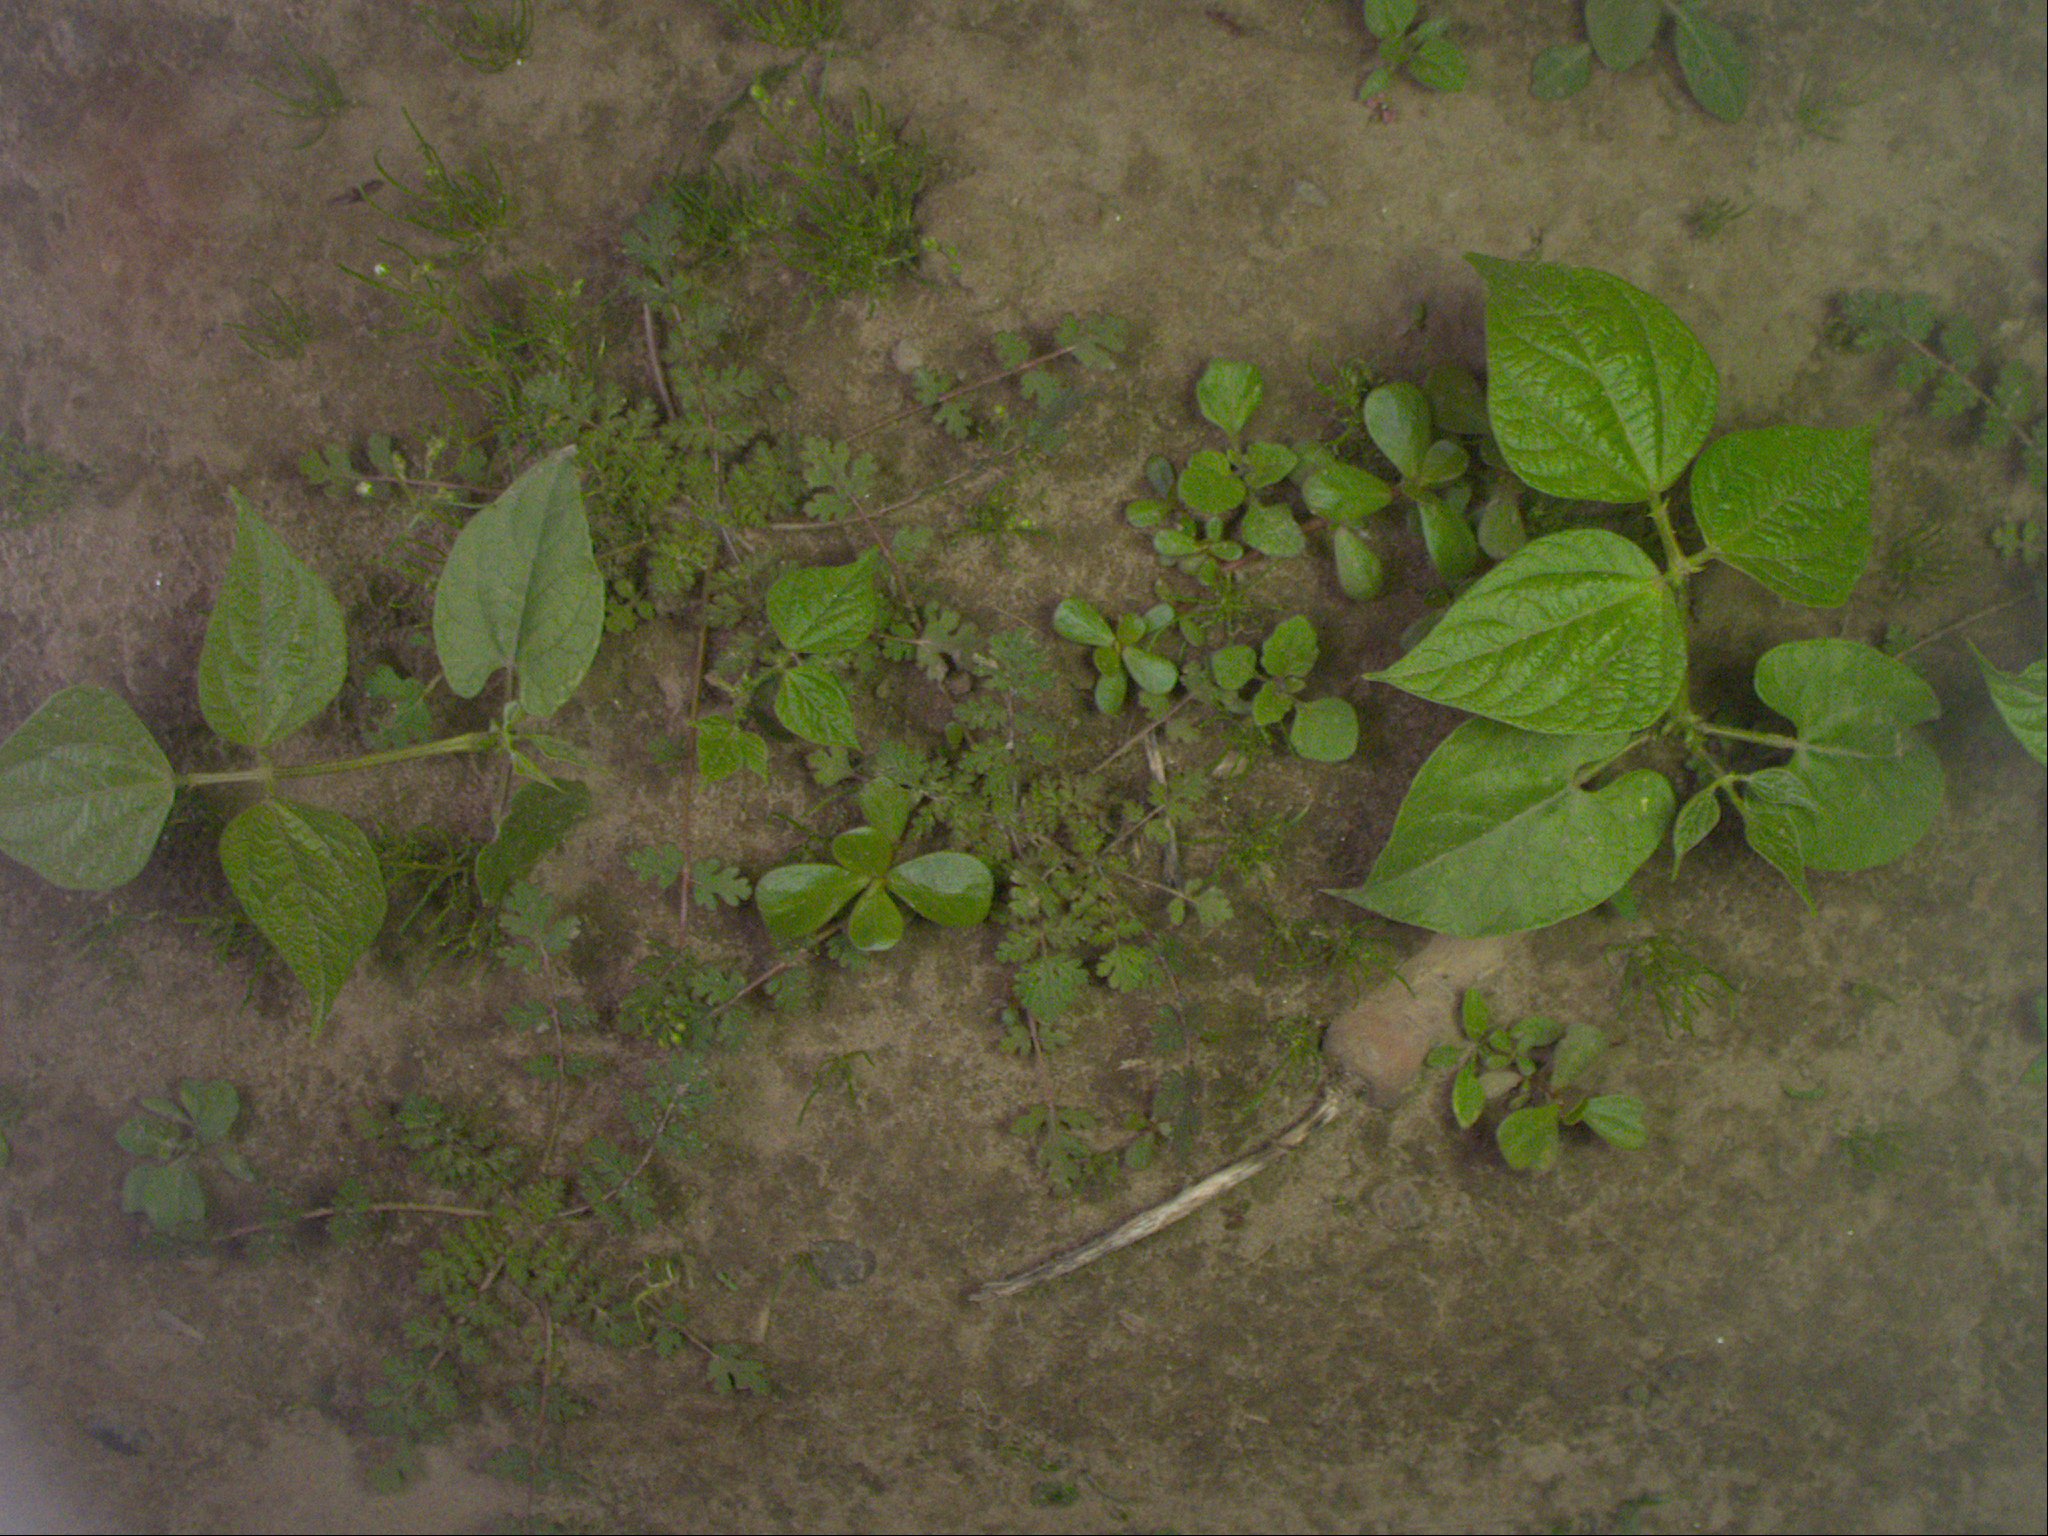
Crop: bean
Objects: bean, stem_bean, bean, stem_bean, bean, stem_bean